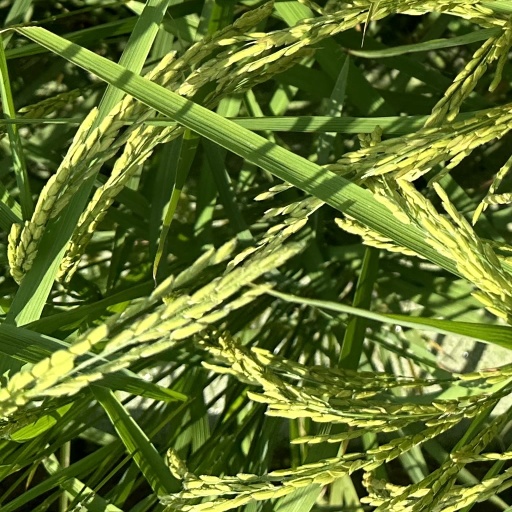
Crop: rice